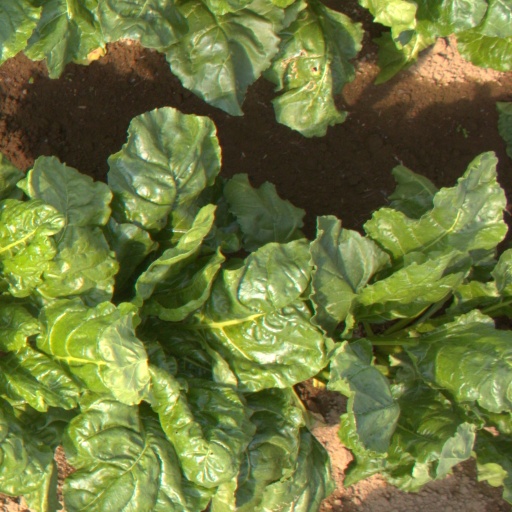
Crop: sugar beet